Rod Blagojevich

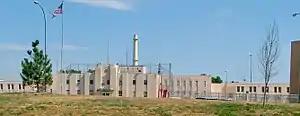
FCI Englewood, where Blagojevich was located

U.S. Attorney Patrick Fitzgerald directed the FBI to arrest Blagojevich at his home on December 9, 2008, and charge him with corruption. The Justice Department complaint alleged that the governor conspired to commit several "pay to play" schemes, including attempting "to obtain personal gain ... through the corrupt use" of his authority to fill the United States Senate seat vacated by Barack Obama following his election as president, claiming that in wiretapped recordings Blagojevich discussed his desire to get something in exchange for an appointment to the seat. After various outreach efforts, he appointed former state attorney general Roland Burris on New Year's Eve 2008. Burris was seated after some initial opposition in mid-January 2009. A trial was set for June 3, 2010, and U.S. Attorney Patrick Fitzgerald spoke out on the charges, characterizing Blagojevich's actions as trying to auction the open seat off to "the highest bidder".